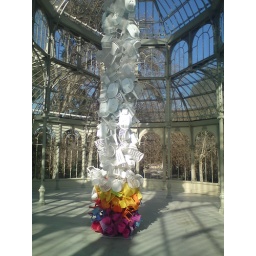
Art &amp;quot;exhibition&amp;quot; within the glass building in the Madrid city park